Dąbrowa Basin

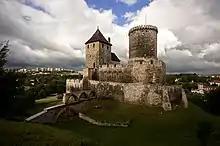
Defensive castle in Będzin from the Middle Ages

Until the 19th century, Zagłębie shared the fate of the rest of the region of Lesser Poland, and belonged to Kraków Voivodeship, with the exception of the Duchy of Siewierz, which between 1177 and 1443 was under the rule of Silesian dukes. On 30 December 1443, the Duchy was incorporated back into Lesser Poland as Polish fief and a property of the bishops of Kraków. After the Partitions of Poland, in 1795 Zagłębie was briefly annexed to the Prussian province of New Silesia. In 1807 however, during the Napoleonic Wars and the Polish–Austrian War, it was liberated and became part of the Duchy of Warsaw.